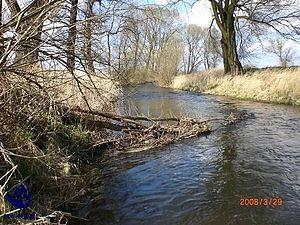
Nysa Szalona, en français la Neisse furieuse est une rivière de Basse Silésie de 51 km.